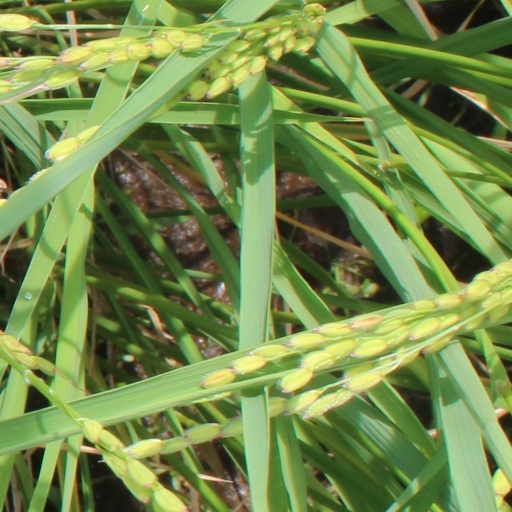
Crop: rice